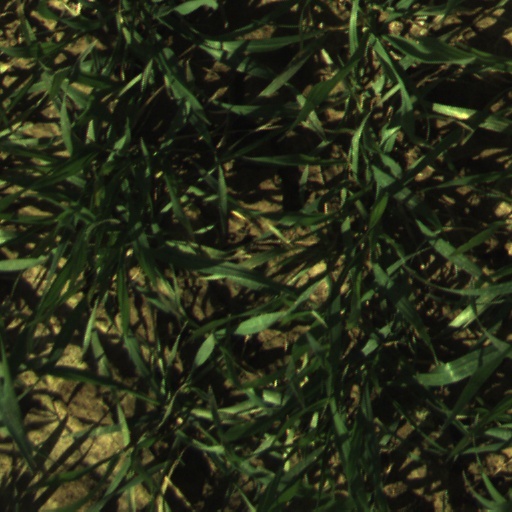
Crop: wheat